C1orf141

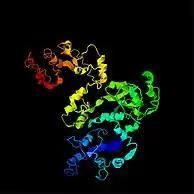
Model of the Tertiary Structure for precursor human protein C1orf141 as predicted by I-TASSER.

The secondary structure for uncleaved C1orf141 consists primarily of alpha helices with a few small segments of beta sheets. These helices can be seen in the model of the tertiary structure predicted by the I-TASSER program. The program Phyre2 also predicts the protein to be made up primarily of alpha helices. After propeptide cleavage of C1orf141, I-TASSER predicts that only alpha helices remain.